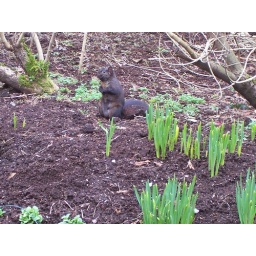
A black squirrel standing in the garden ^^